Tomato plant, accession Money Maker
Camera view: bottom (45 deg); turntable rotation: 30 degrees
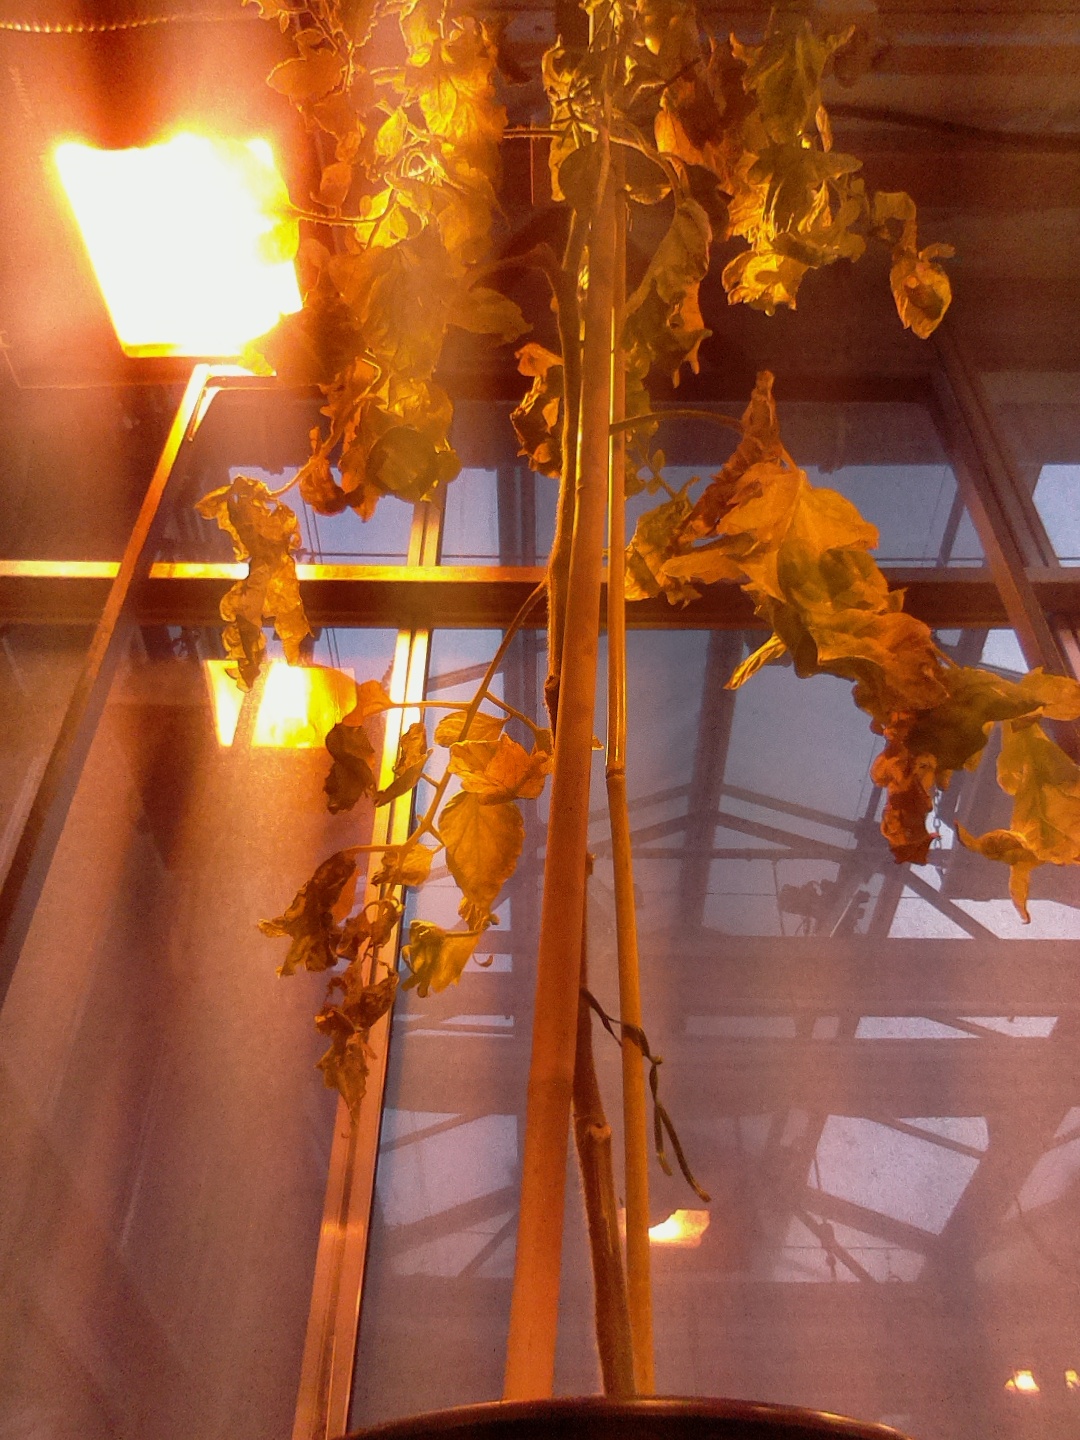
BBCH growth stage 79: 90% -100% of final fruit size